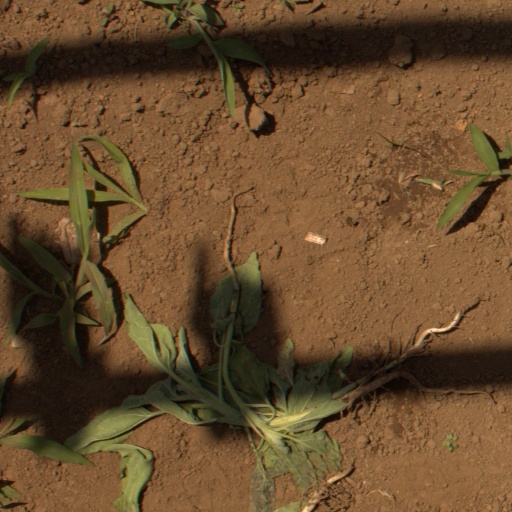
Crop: Jerusalem artichoke